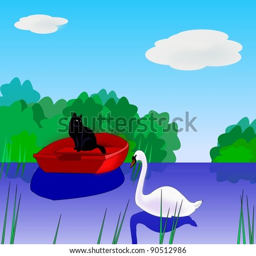
black cat sitting in red boat and swan swimming on the lake or river .